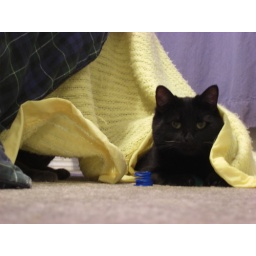
My black cat (Freya) and my grey cat ( Loki) playing with each other and some toys under their blanket.